Barque

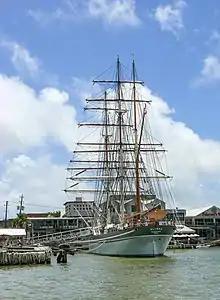
The tall ship "Elissa" is a three-masted barque in Galveston.

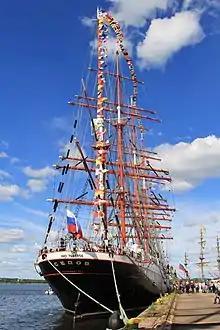
Russian "Sedov" at the Kantasatama Harbour in Kotka, Finland, during the Tall Ships’ Races 2017

The word "barque" entered English via the French term, which in turn came from the Latin "barca" by way of Occitan, Catalan, Spanish, or Italian.